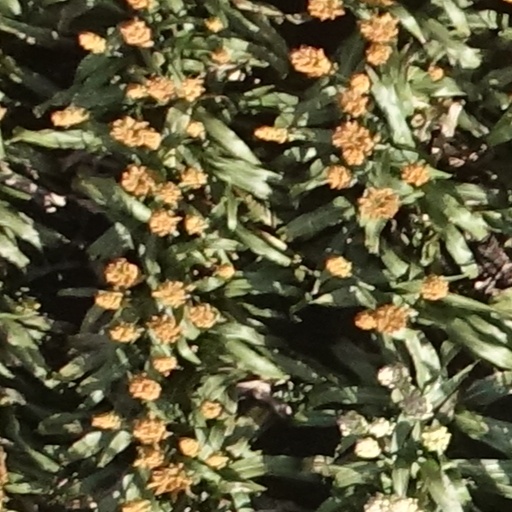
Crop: sorghum